Mohamed Salah

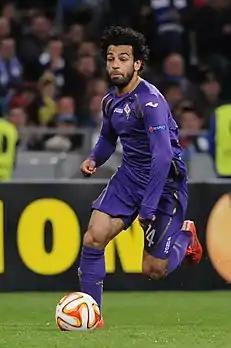
Salah playing for Fiorentina against Dynamo Kyiv in the Europa League in 2015

On the transfer deadline day, 2 February 2015, Chelsea confirmed that Salah would join Italian club Fiorentina on an 18-month loan until the end of the 2015–16 season, as part of a transfer deal which saw Juan Cuadrado moving in the opposite direction. Six days after signing, he made his debut coming off the bench in the 65th minute as a replacement for Joaquín in a 3–2 home victory against Atalanta in Serie A. Salah chose the number 74 shirt in honour of the victims of the Port Said Stadium riot.